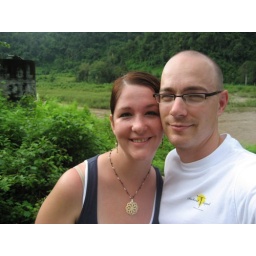
This is on the road watching the elephants. The river behind us ran around the park.